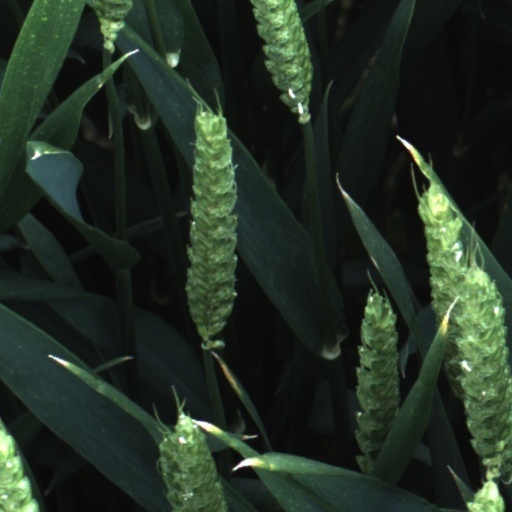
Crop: wheat